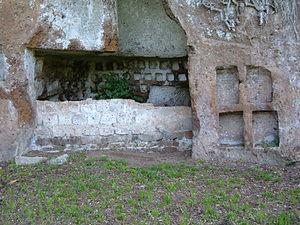
La nécropole de Sutri est le site étrusque des tombes de l'ancienne ville de Sutri, porte de l'Étrurie, devenue Sutrium pendant la Rome antique, elle est proche de la Via Cassia qui menait à Rome.